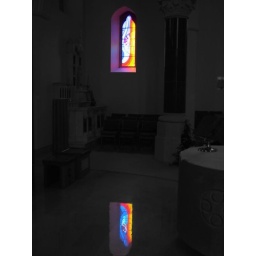
Reflection of a stained glass window in the refurbished church in Louth village